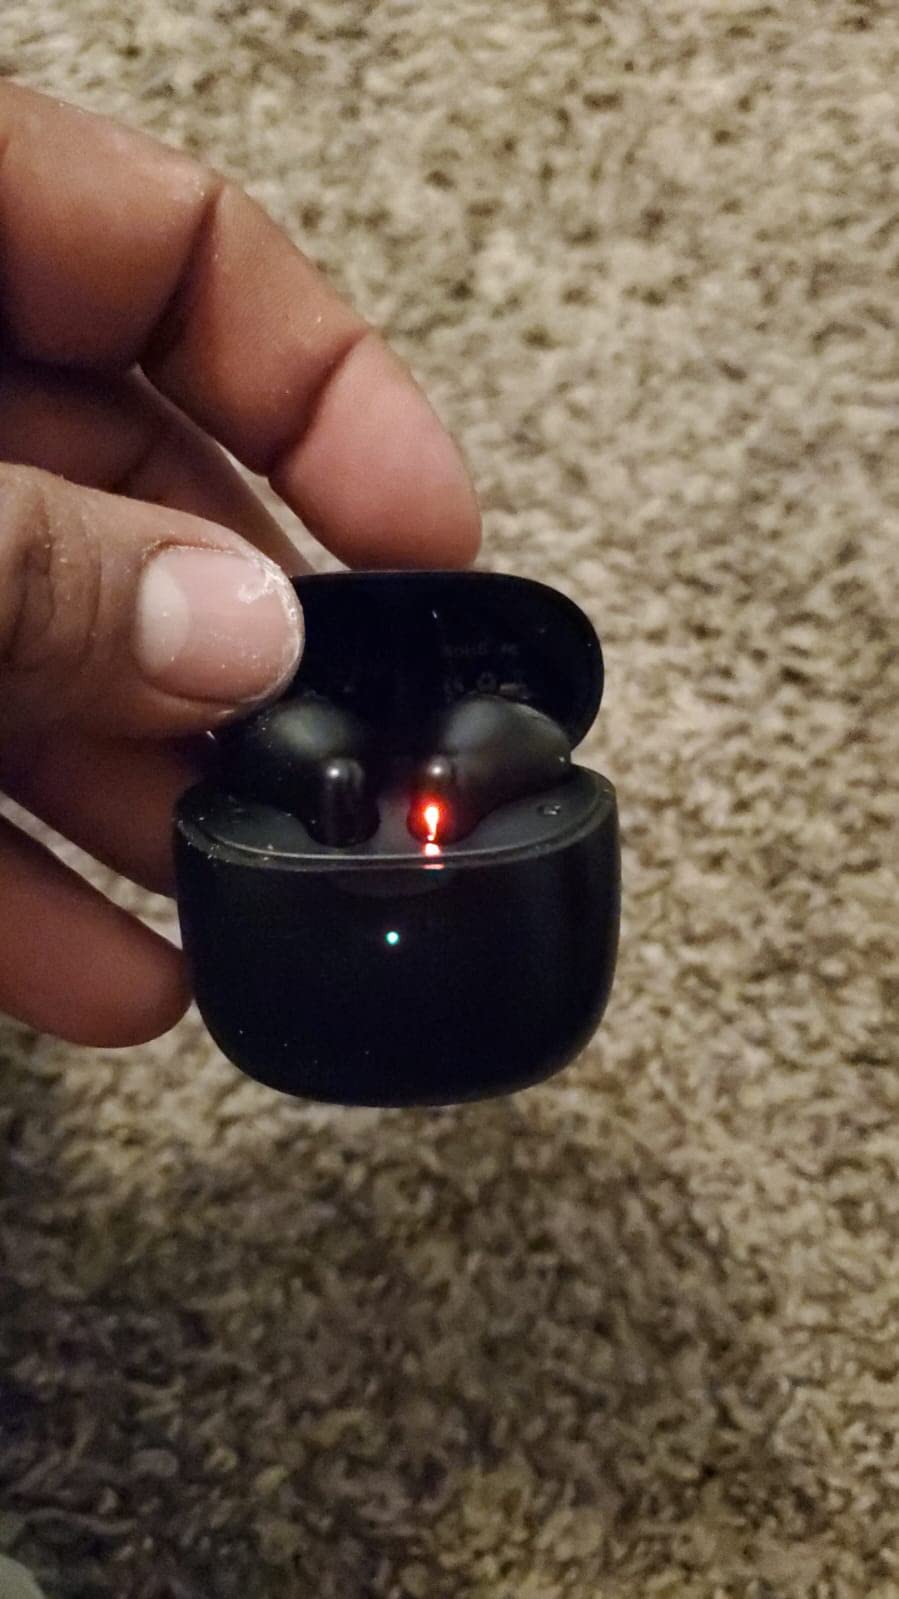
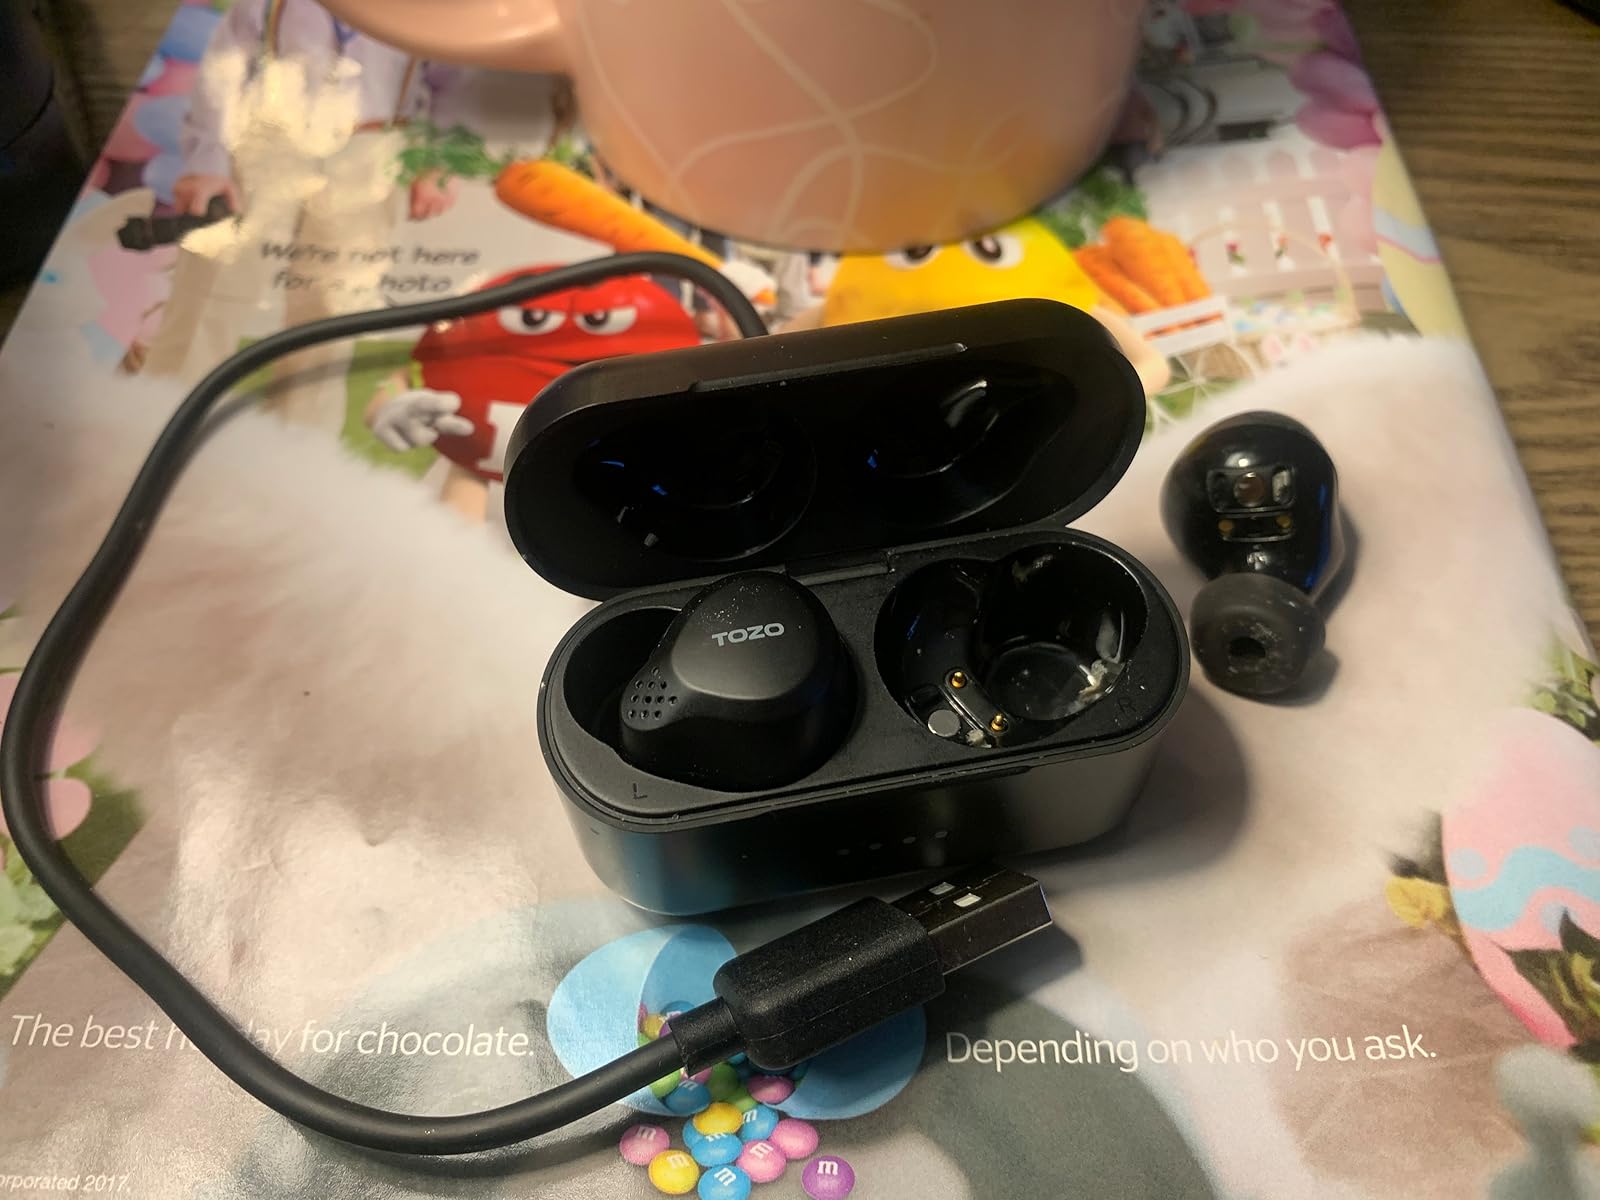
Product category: earbuds
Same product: no